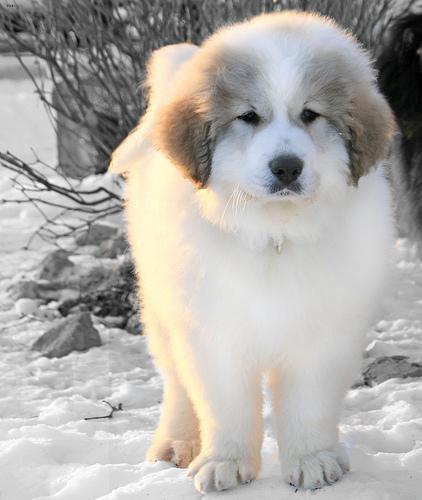
great pyrenees